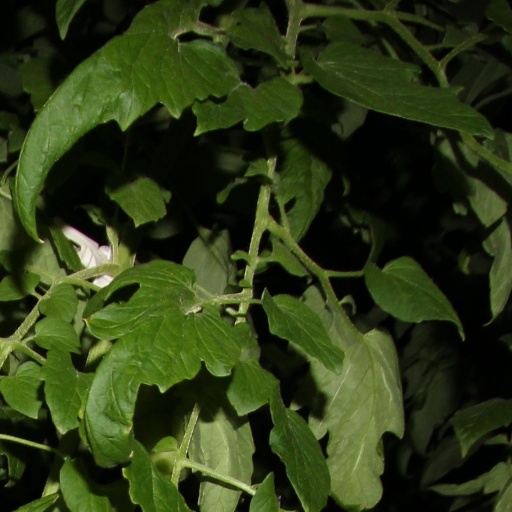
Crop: tomato